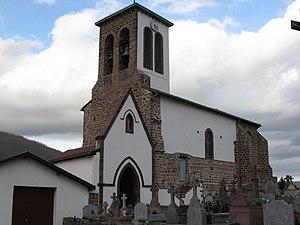
Eglise d'Uhart-Cize (Basse-Navarre) (Pyrénées-Atlantiques) (Pyrénées).
Uhart-Cize est une commune française située dans le département des Pyrénées-Atlantiques, en région Nouvelle-Aquitaine. Son site web est www.uhart-cize.fr.
Cet article recense une partie des monuments historiques des Pyrénées-Atlantiques, en France.